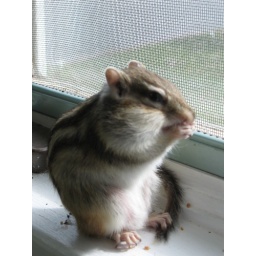
Chester in the kitchen window sill..